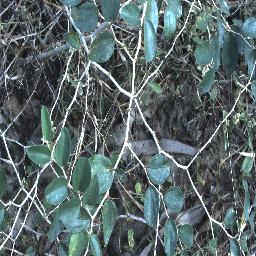
Label: chinee_apple